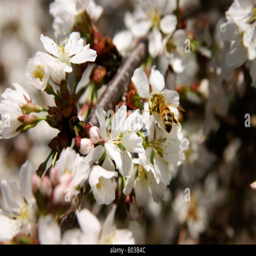
soft focus image of honeybee resting on flowers of a weeping cherry tree